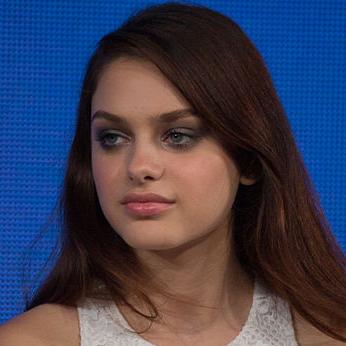
Age: 16